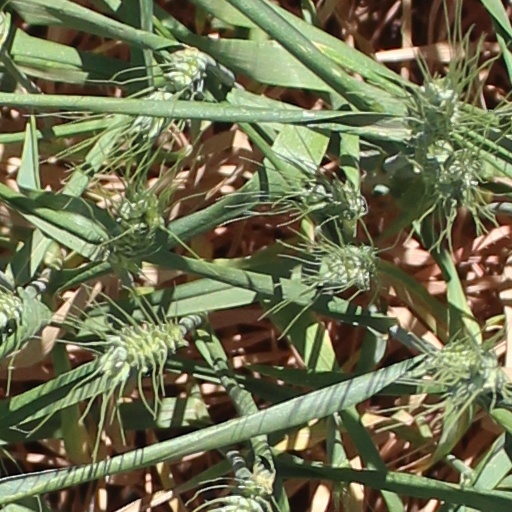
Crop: wheat